Cypress Hills Formation

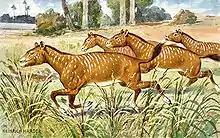
A reconstruction of "Mesohippus". Bones of this extinct horse have been found in the Cypress Hills Formation.

Vertebrate fossils have been recovered from the Cypress Hills Formation since 1883, producing a wealth of material for study. The largest bones and teeth come from brontotheres; some of the skulls are almost four feet (1.2 m) long. There are also bones of entelodonts (the so-called "giant pigs" or "hell pigs"), hornless members of the rhinoceros family, small camels, antelopes, oreodonts, anthracotheres, and several genera of horses including "Mesohippus", "Parahippus", and "Hypohippus". Carnivores include small canids, medium sized sabre-toothed cats, and the bear-like "Hemipsalodon". Small mammals, represented primarily by teeth and jaw fragments, include rabbits and many kinds of rodents, as well as proscalopid insectivores. Reptiles and amphibians include crocodilians, turtles, boid snakes, burrowing toads, and spadefoot toads. There are also bones of freshwater fish such as catfish and bowfins.